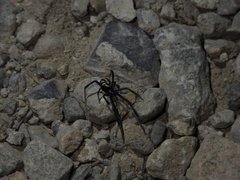
Species: Lactrodectus_hesperus